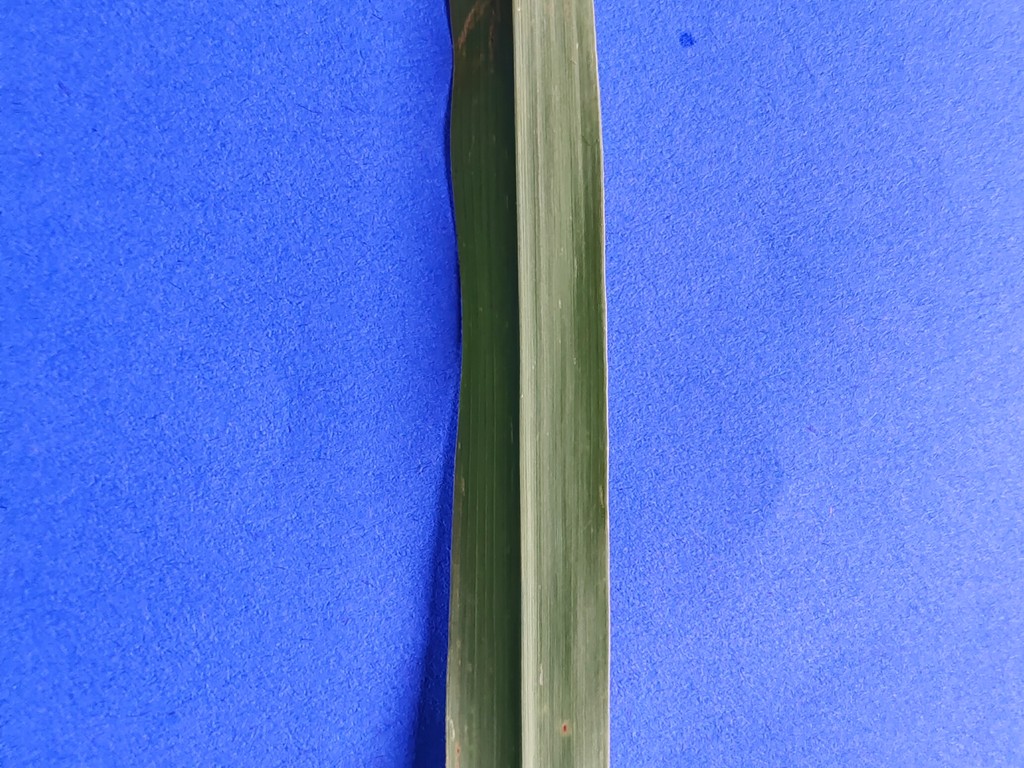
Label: Unhealthy